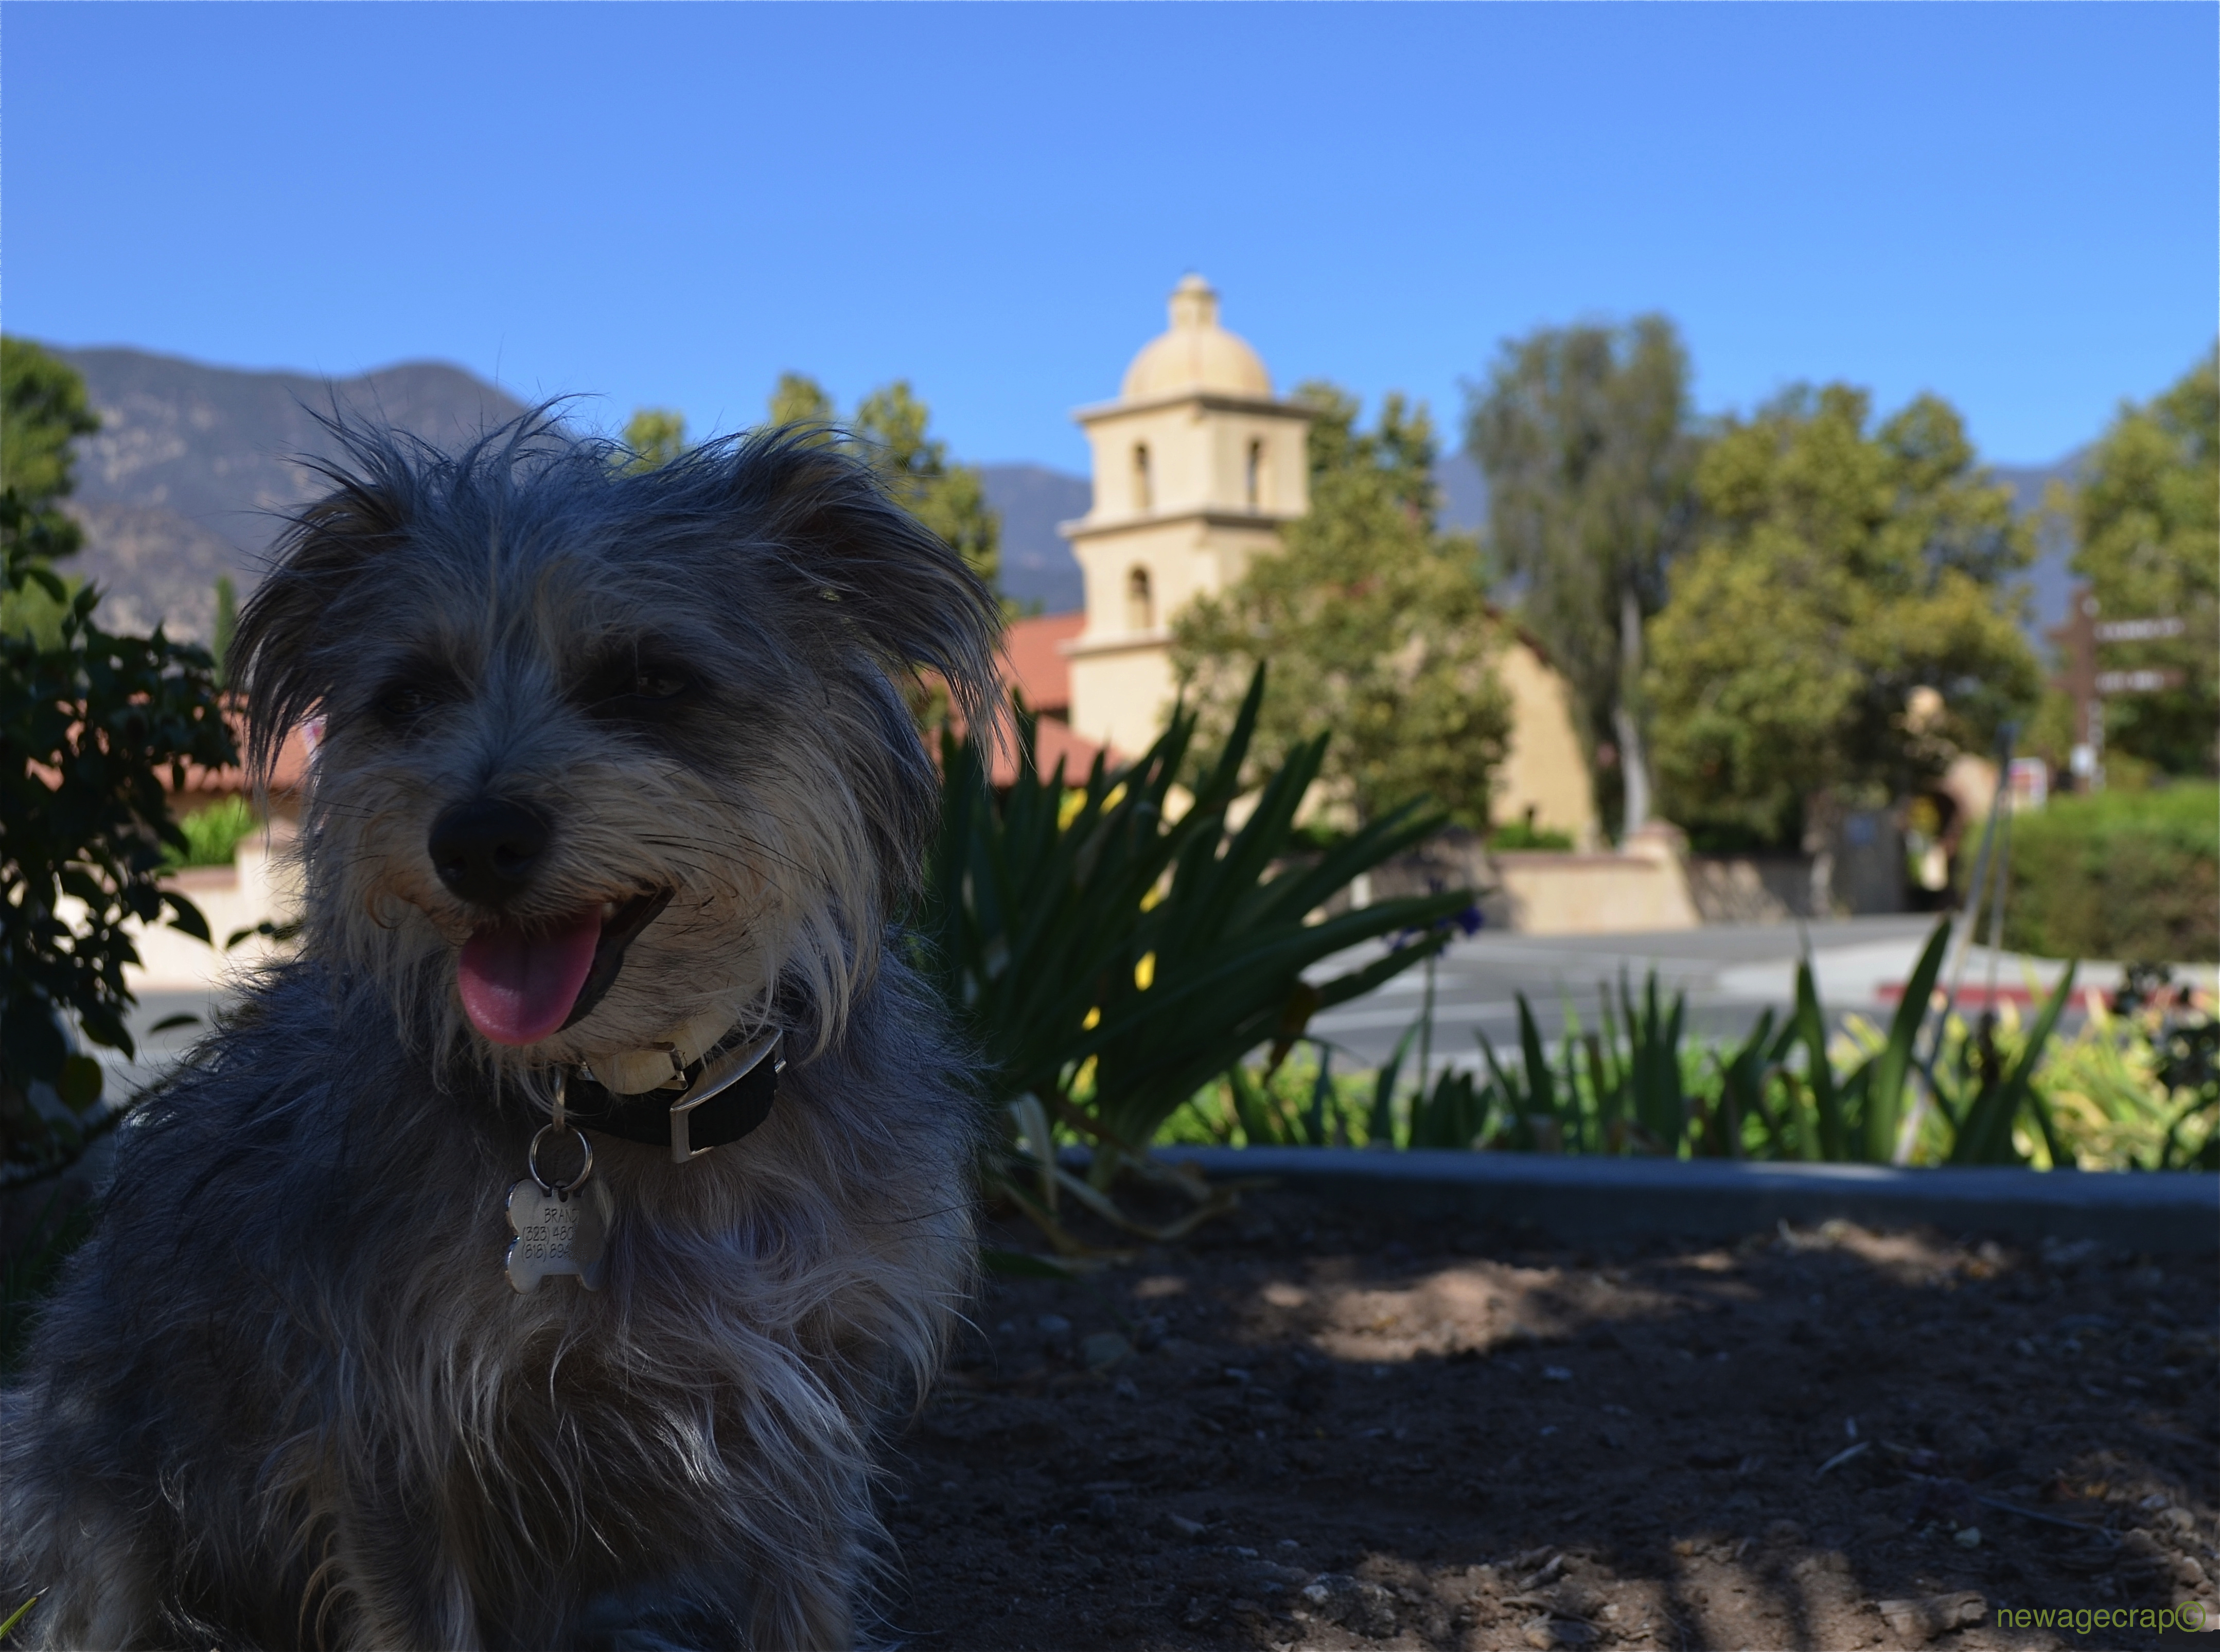
dog, canine, mammal, california, vertebrate, dog breed, terrier, petportrait, terriermix, brandidog, brandimagee, ojai, venturacounty, gooddog, rescuedog, dogportrait, spoileddog, ojaica, ojaicalifornia, canineportrait, dog like mammal, glen of imaal terrier, dog crossbreeds